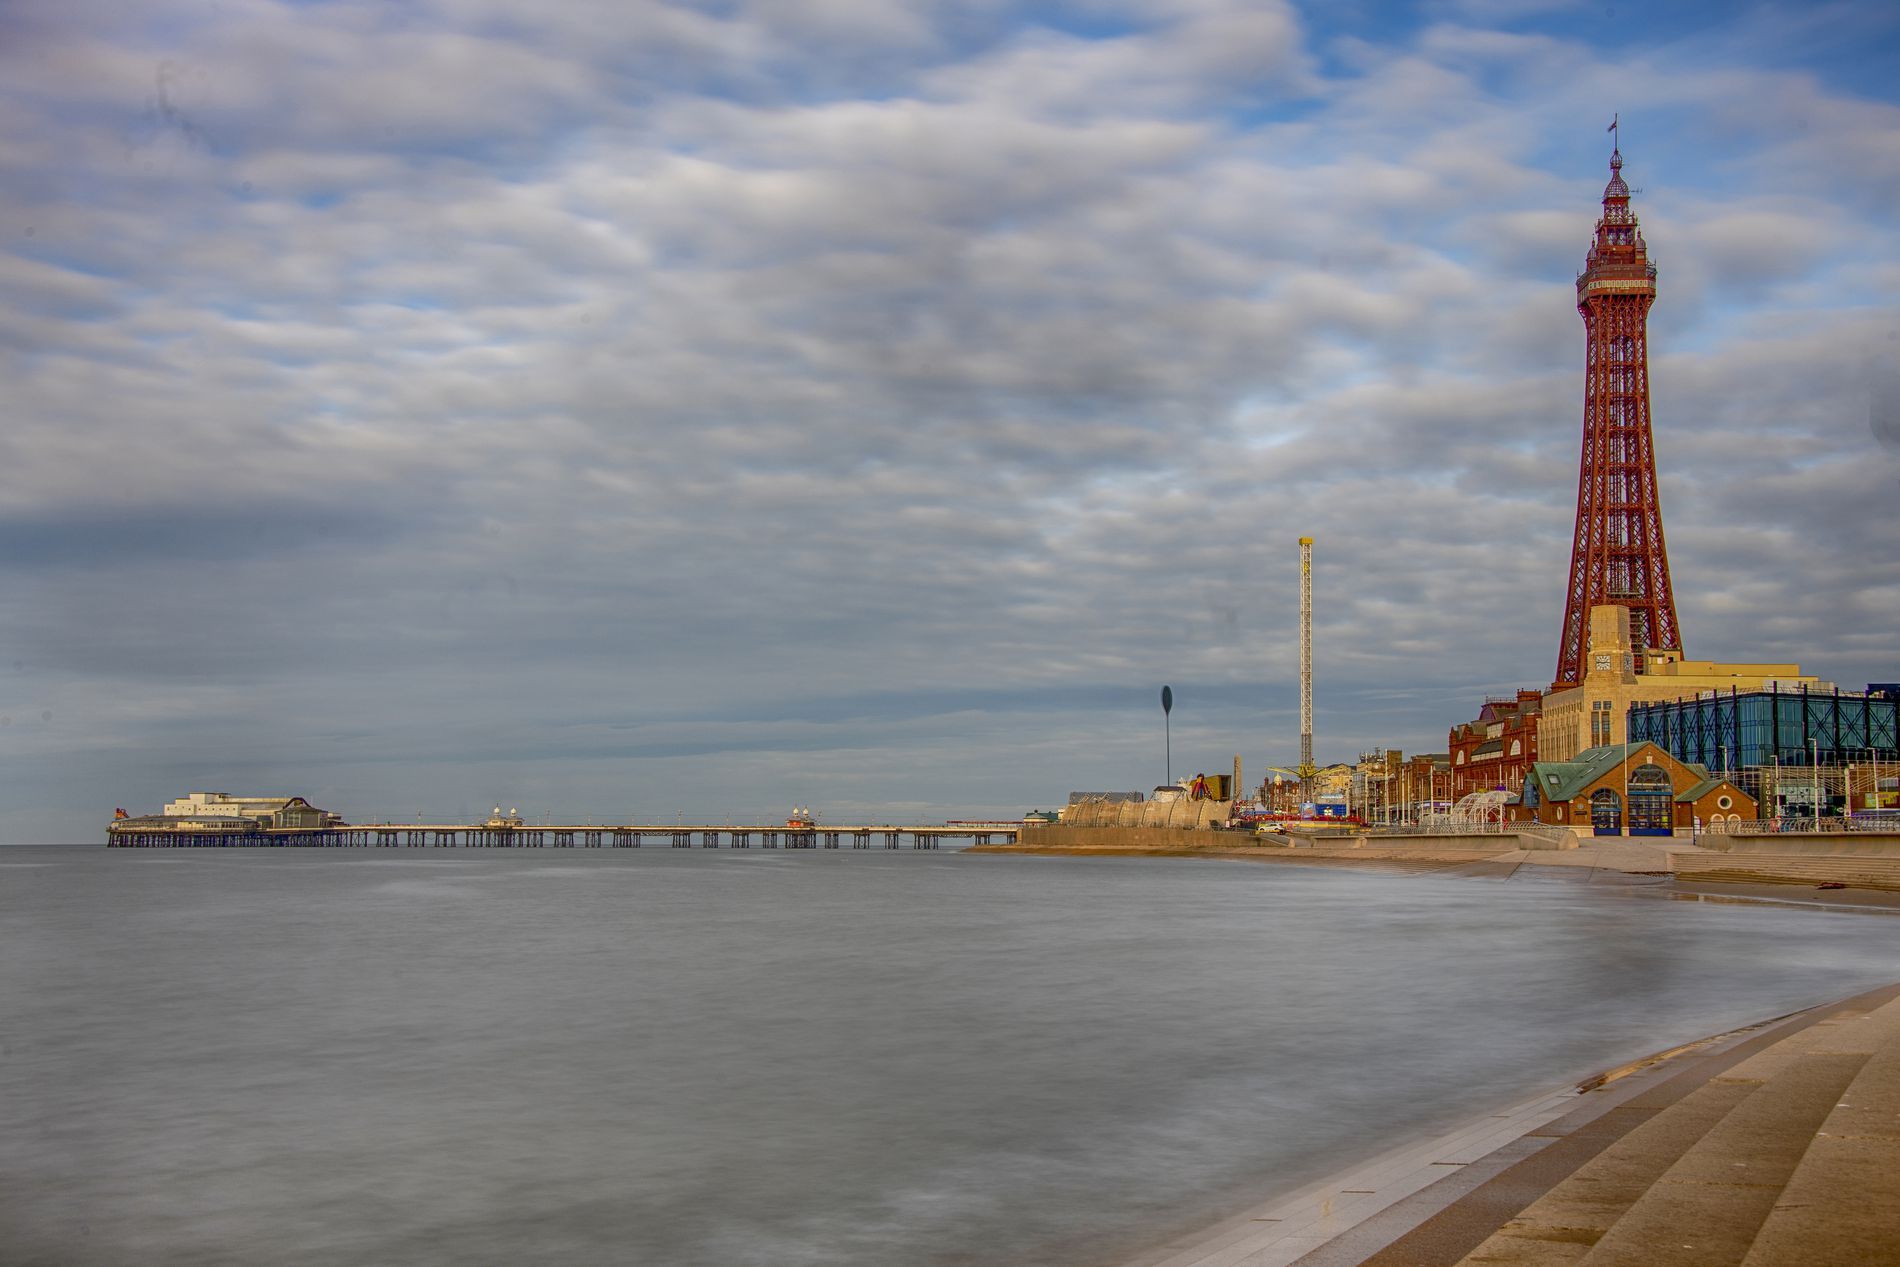
A city by the sea
The sea stretches toward the horizon, and slowly, its deep blue surface started to hide under a long wooden bridge with a building on it. along the seashore, many buildings and a tall tower. Also, there is a huge amusement park.
A long shot captures a coastal scene as the sea meets a huge city's borders. A huge amusement park by the sea gives a double shot of fun and amusement for the vibes. The long wooden bridge takes the eye to the heart of the sea. The sea silence gives a dose of quietness to the noisiness of the crowded city.
Labels: Architecture, Building, Tower, Landmark, Beacon, Lighthouse, Water, Waterfront, Spire, Sky, Buildings, Seashore, Car, Sign, Bridge
Camera: NIKON CORPORATION NIKON D850
Lens: 28.0-300.0 mm f/3.5-5.6, AF-S Nikkor 28-300mm f/3.5-5.6G ED VR
Aperture: F13
Exposure: 15 sec
ISO: 64
Focal length: 45.0 mm